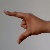
The image shows a hand gesture representing the letter 'Z' in Indian Sign Language.